Villeray–Saint-Michel–Parc-Extension

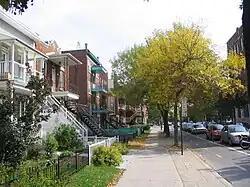
A bicycle path on Boyer Street.

The current borough mayor is Laurence Lavigne Lalonde of Projet Montréal.